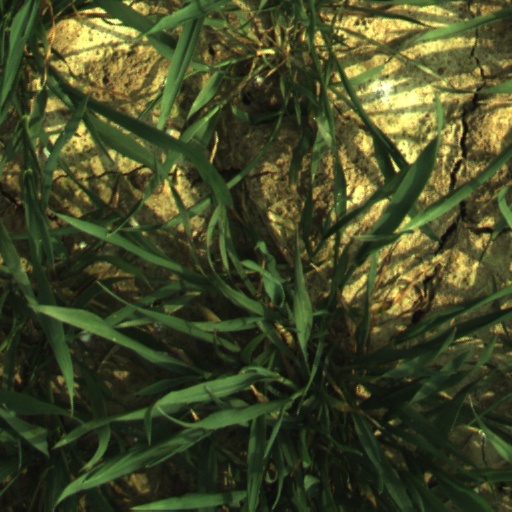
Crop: wheat